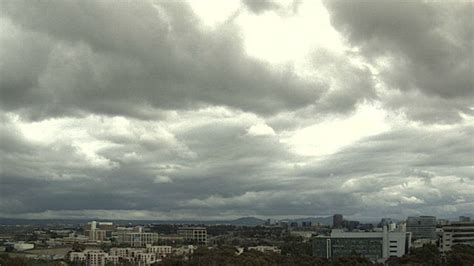
Weather: cloudy or overcast